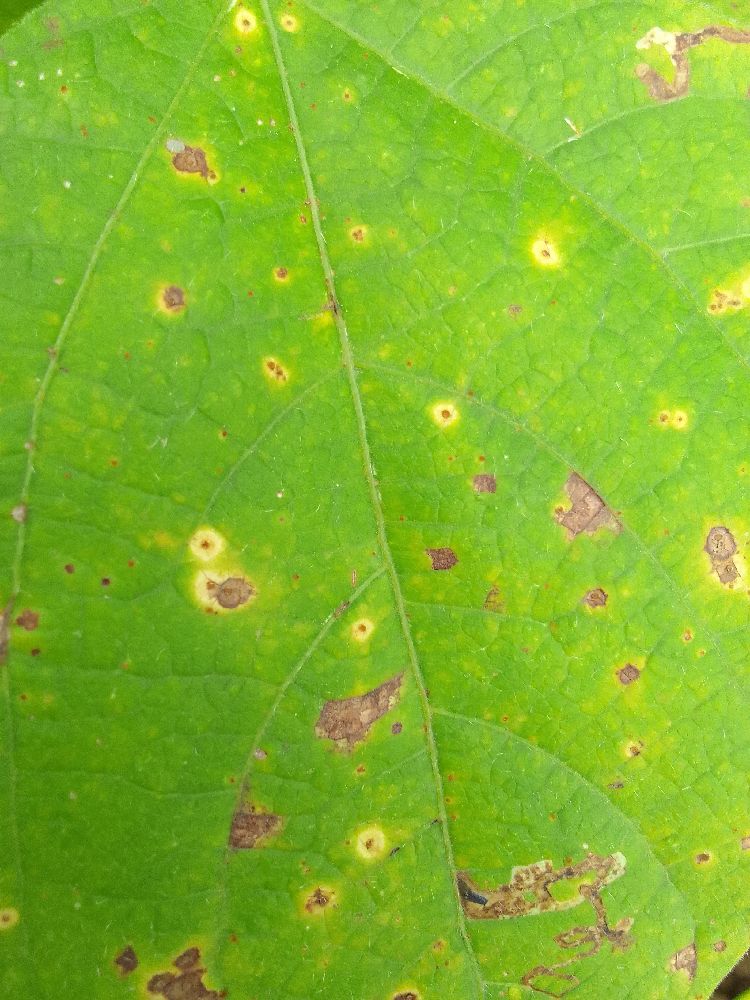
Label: rust